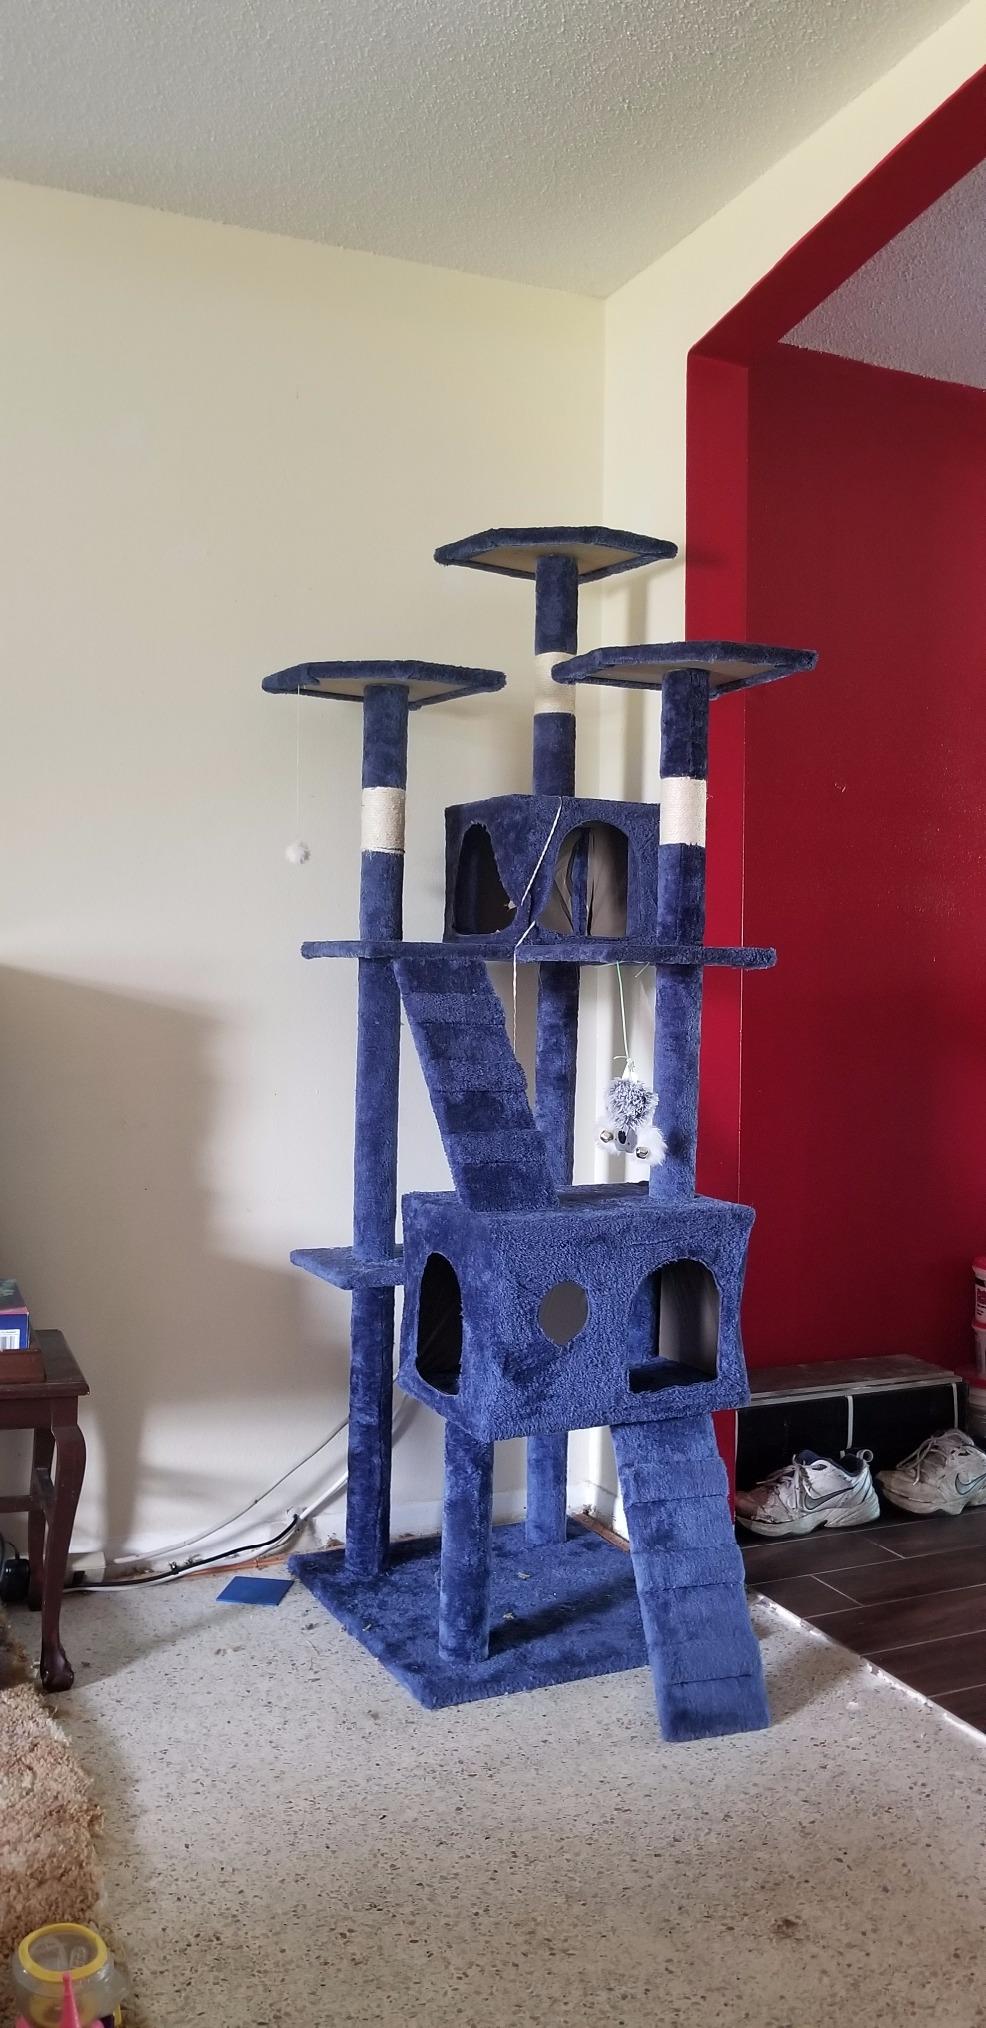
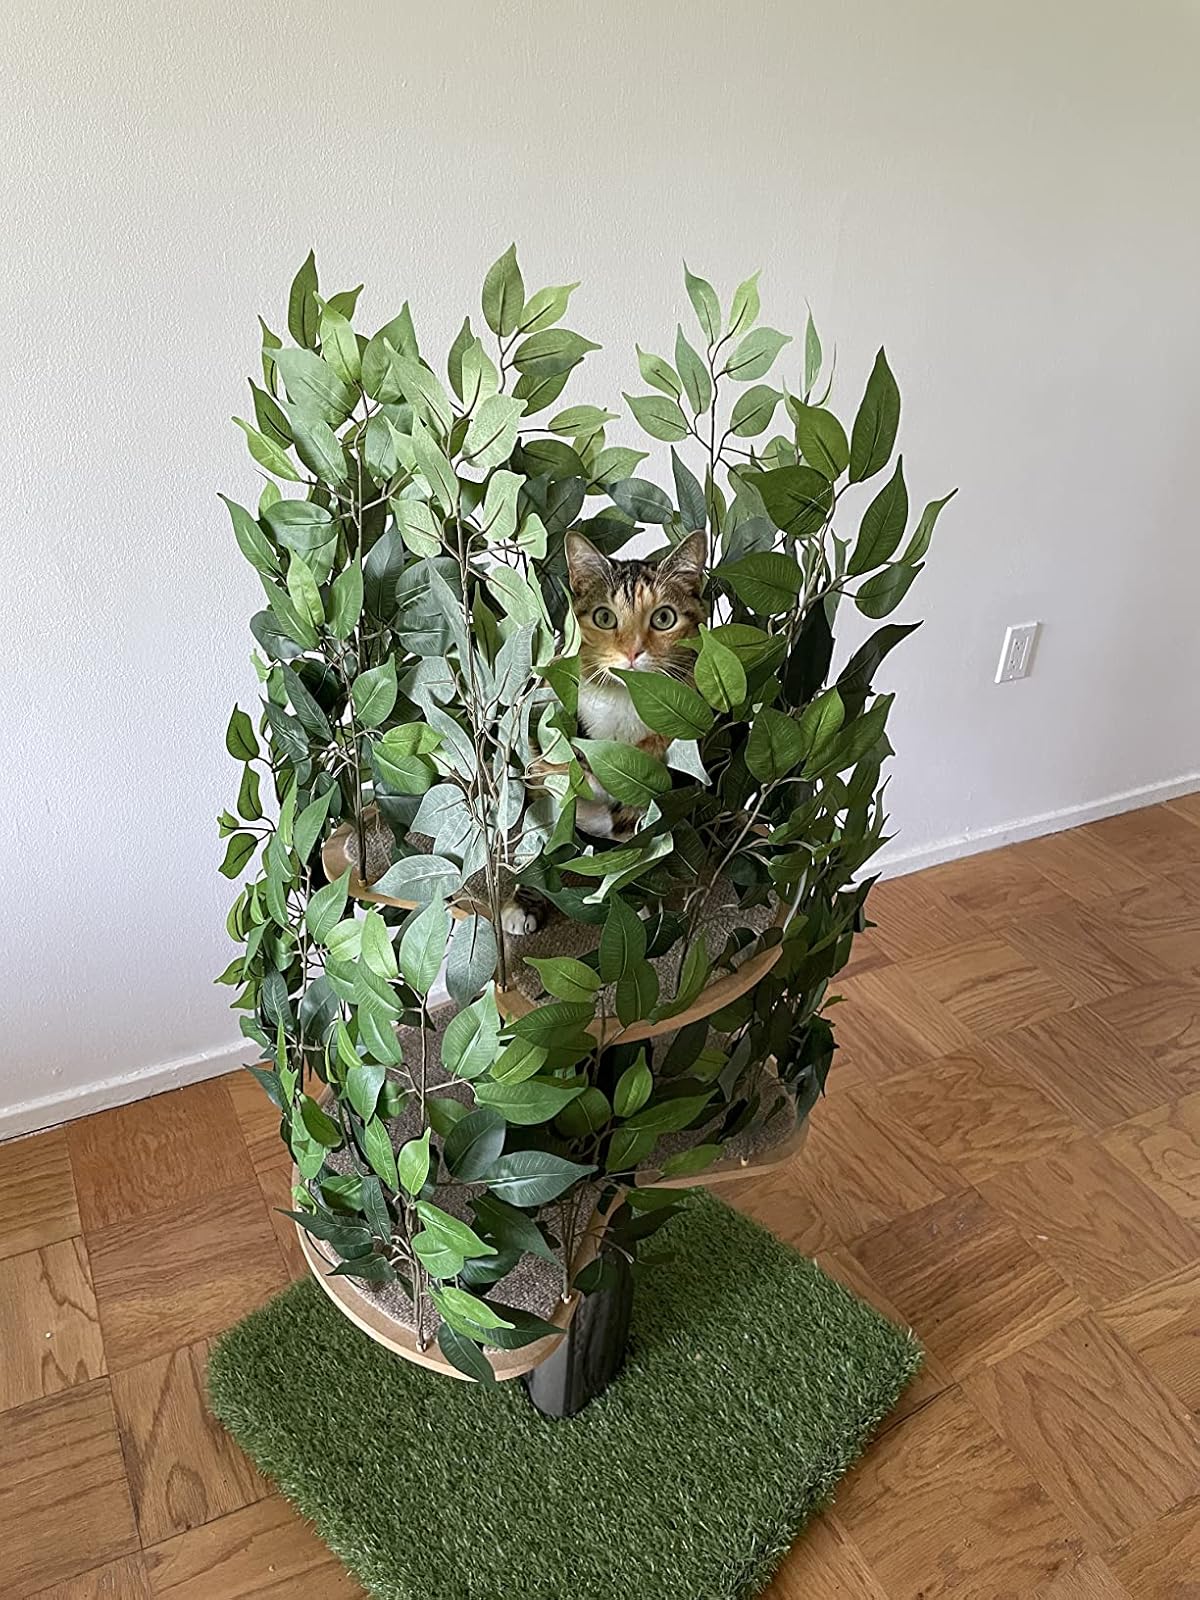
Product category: items_cat tree
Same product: no